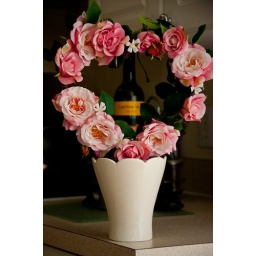
Wine bottle through some flowers -- this is a centerpiece left over from our wedding, almost five years ago!